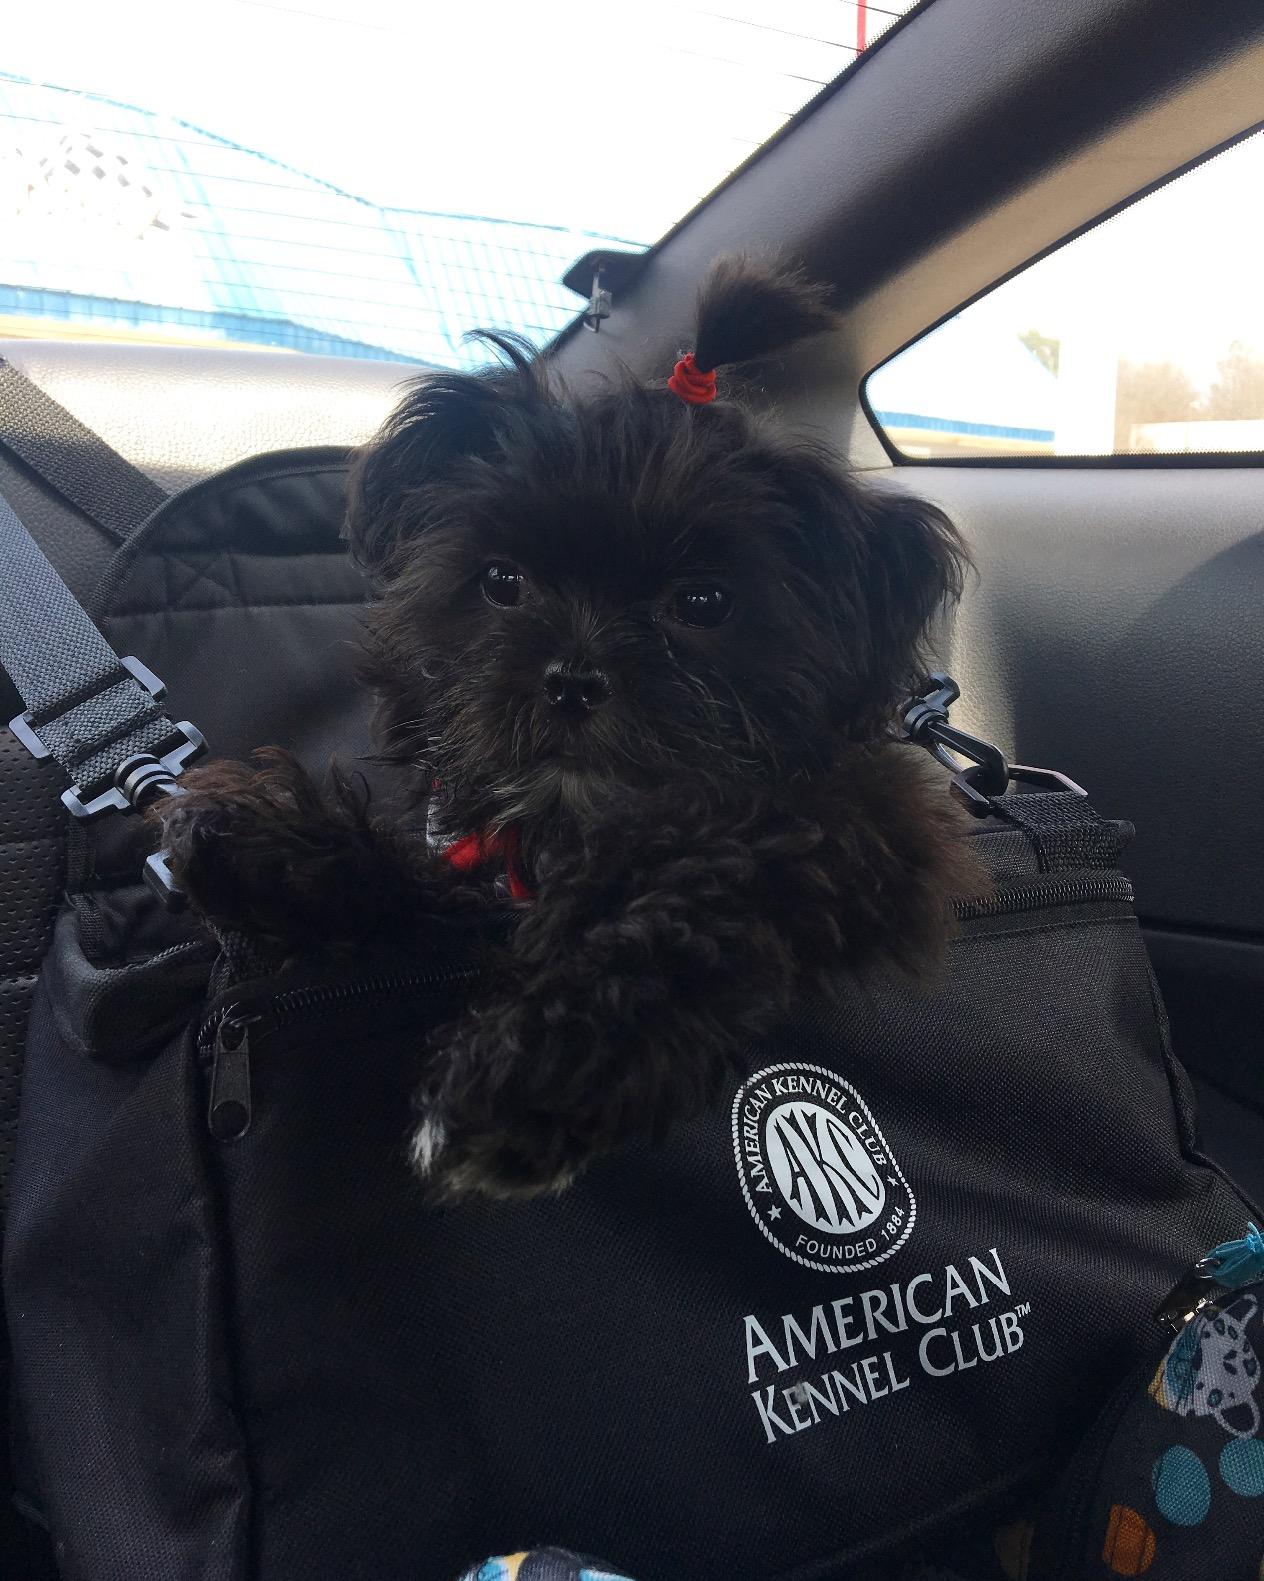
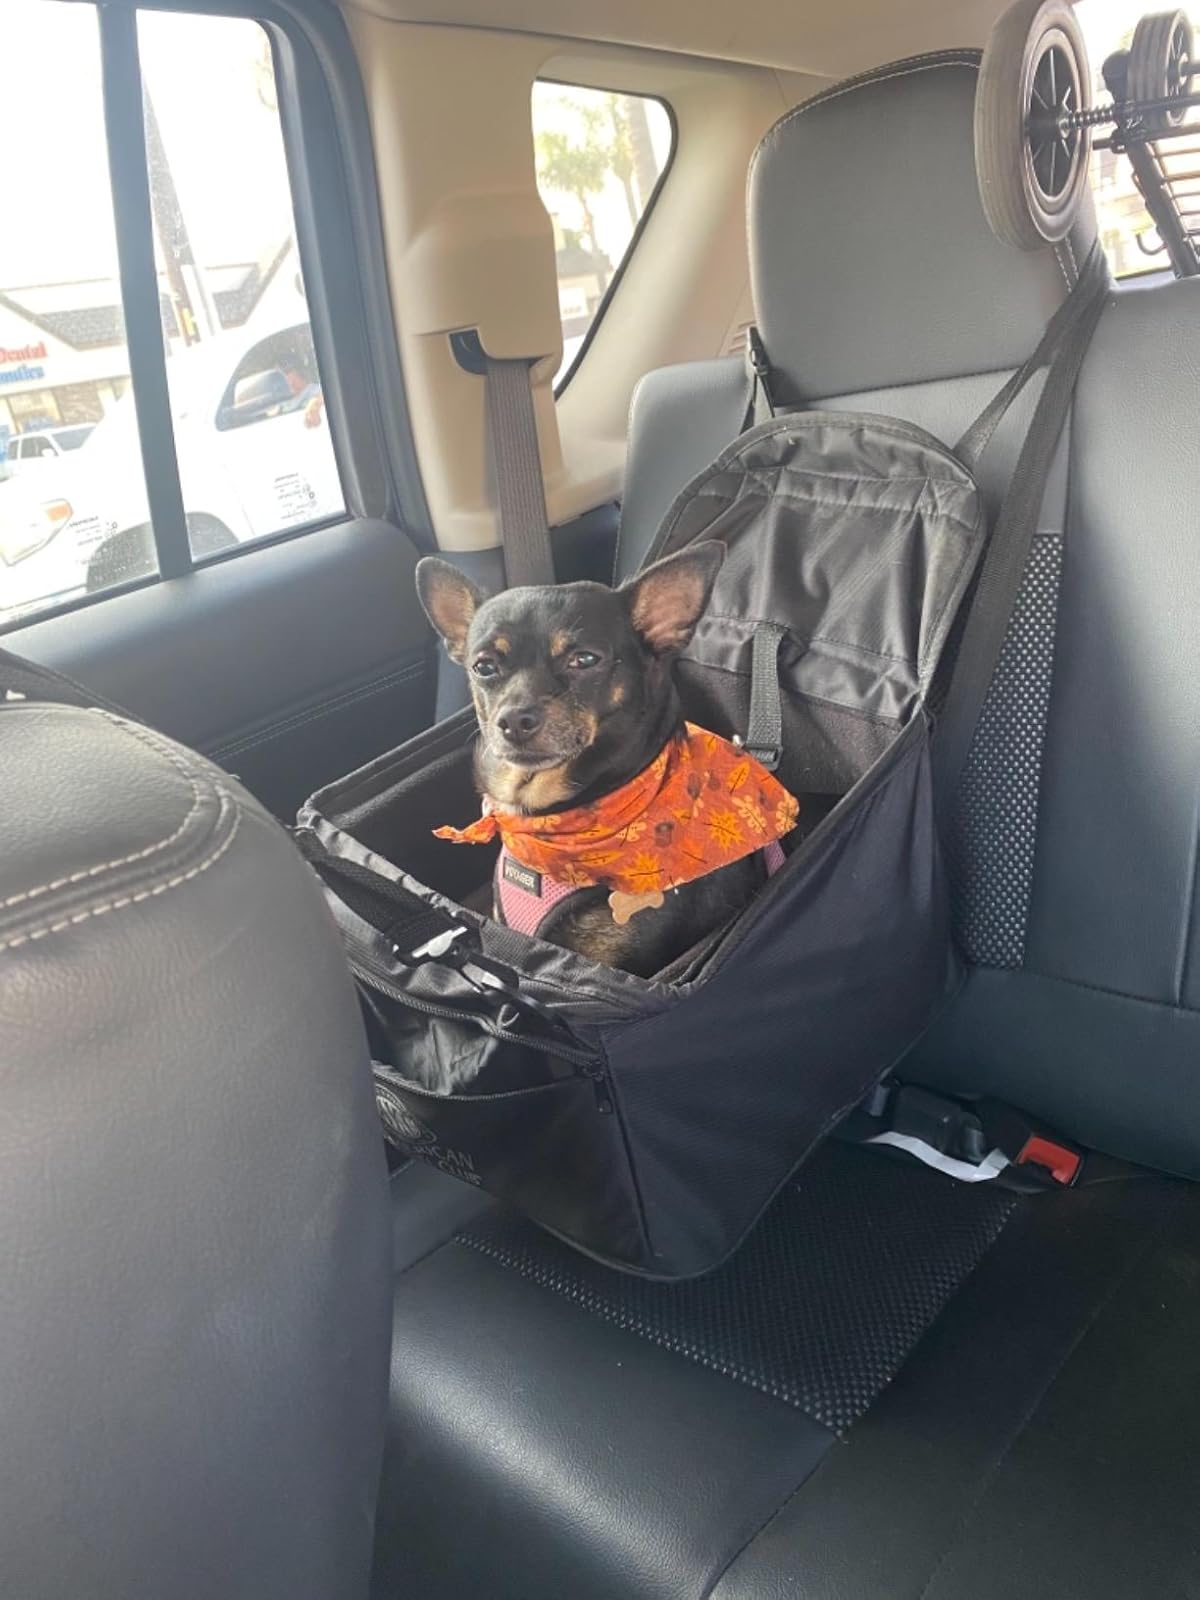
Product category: items_kennel
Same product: yes